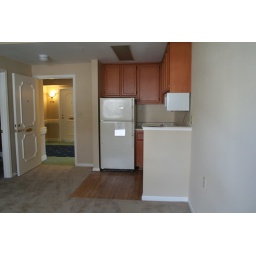
Kitchen are by the front door includes refrigerator and microwave. The bathroom his behind the front door.